Days of Remembrance of the Victims of the Holocaust

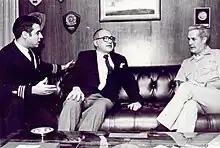
Rabbi Seymour Siegel (center), then Executive Director of the U.S. Holocaust Memorial Council, meets the Sixth Fleet Commander, Vice Admiral Edward Martin (right), and Assistant Sixth Fleet Chaplain Arnold Resnicoff (left), to discuss the participation of U.S. Navy Sixth Fleet ships in the U.S. annual Days of Remembrance of the Victims of the Holocaust. USS "Puget Sound", Gaeta, Italy, 1984.

Later, the Department of Defense, in cooperation with the United Holocaust Memorial Council, and the Anti-Defamation League of B'nai B'rith, created the official Department of Defense Guide for remembrance ceremonies on all U.S. military ships and stations.